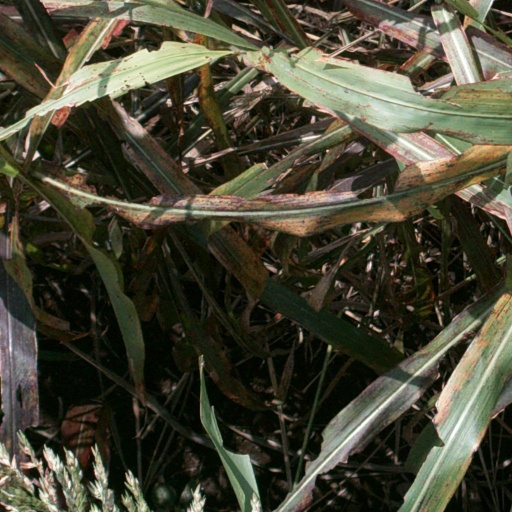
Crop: sorghum